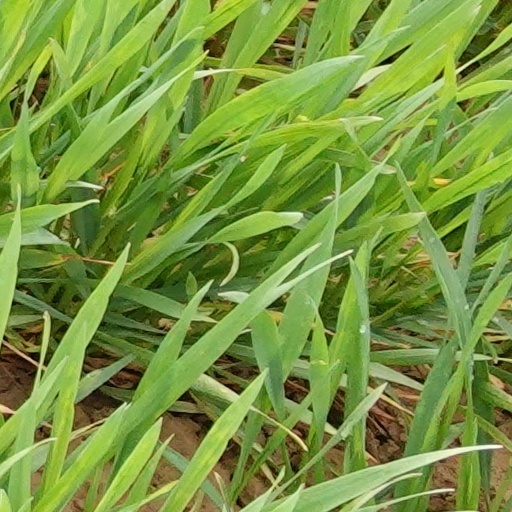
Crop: wheat